State Transport Authority (South Australia)

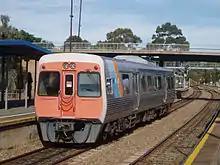

The State Transport Authority was established by the "State Transport Authority Act 1974", which aimed to provide an integrated, coordinated system of public transport within South Australia. This was to be achieved by assuming direct control of state-operated services (particularly in the Adelaide metropolitan area) and by exercising regulatory control of privately operated services.